Palace of Aachen

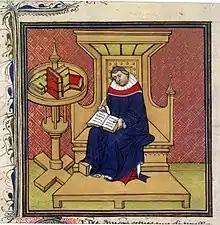
Eginhard is Charlemagne's biographer; the name of the architect of the Palace of Aachen is known thanks to his work (14th/15th-century illumination)

Historians know almost nothing about the architect of the Palace of Aachen, Odo of Metz. His name appears in the works of Eginhard (c. 775–840), Charlemagne's biographer. He is supposed to have been an educated cleric, familiar with liberal arts, especially "quadrivia". He had probably read Vitruvius' treatise on architecture, "De Architectura".